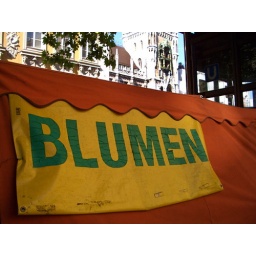
flower market in Munich